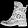
Label: Ankle boot